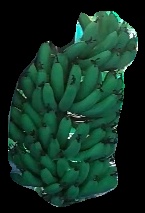
Variety: pachbale
Grade: grade1